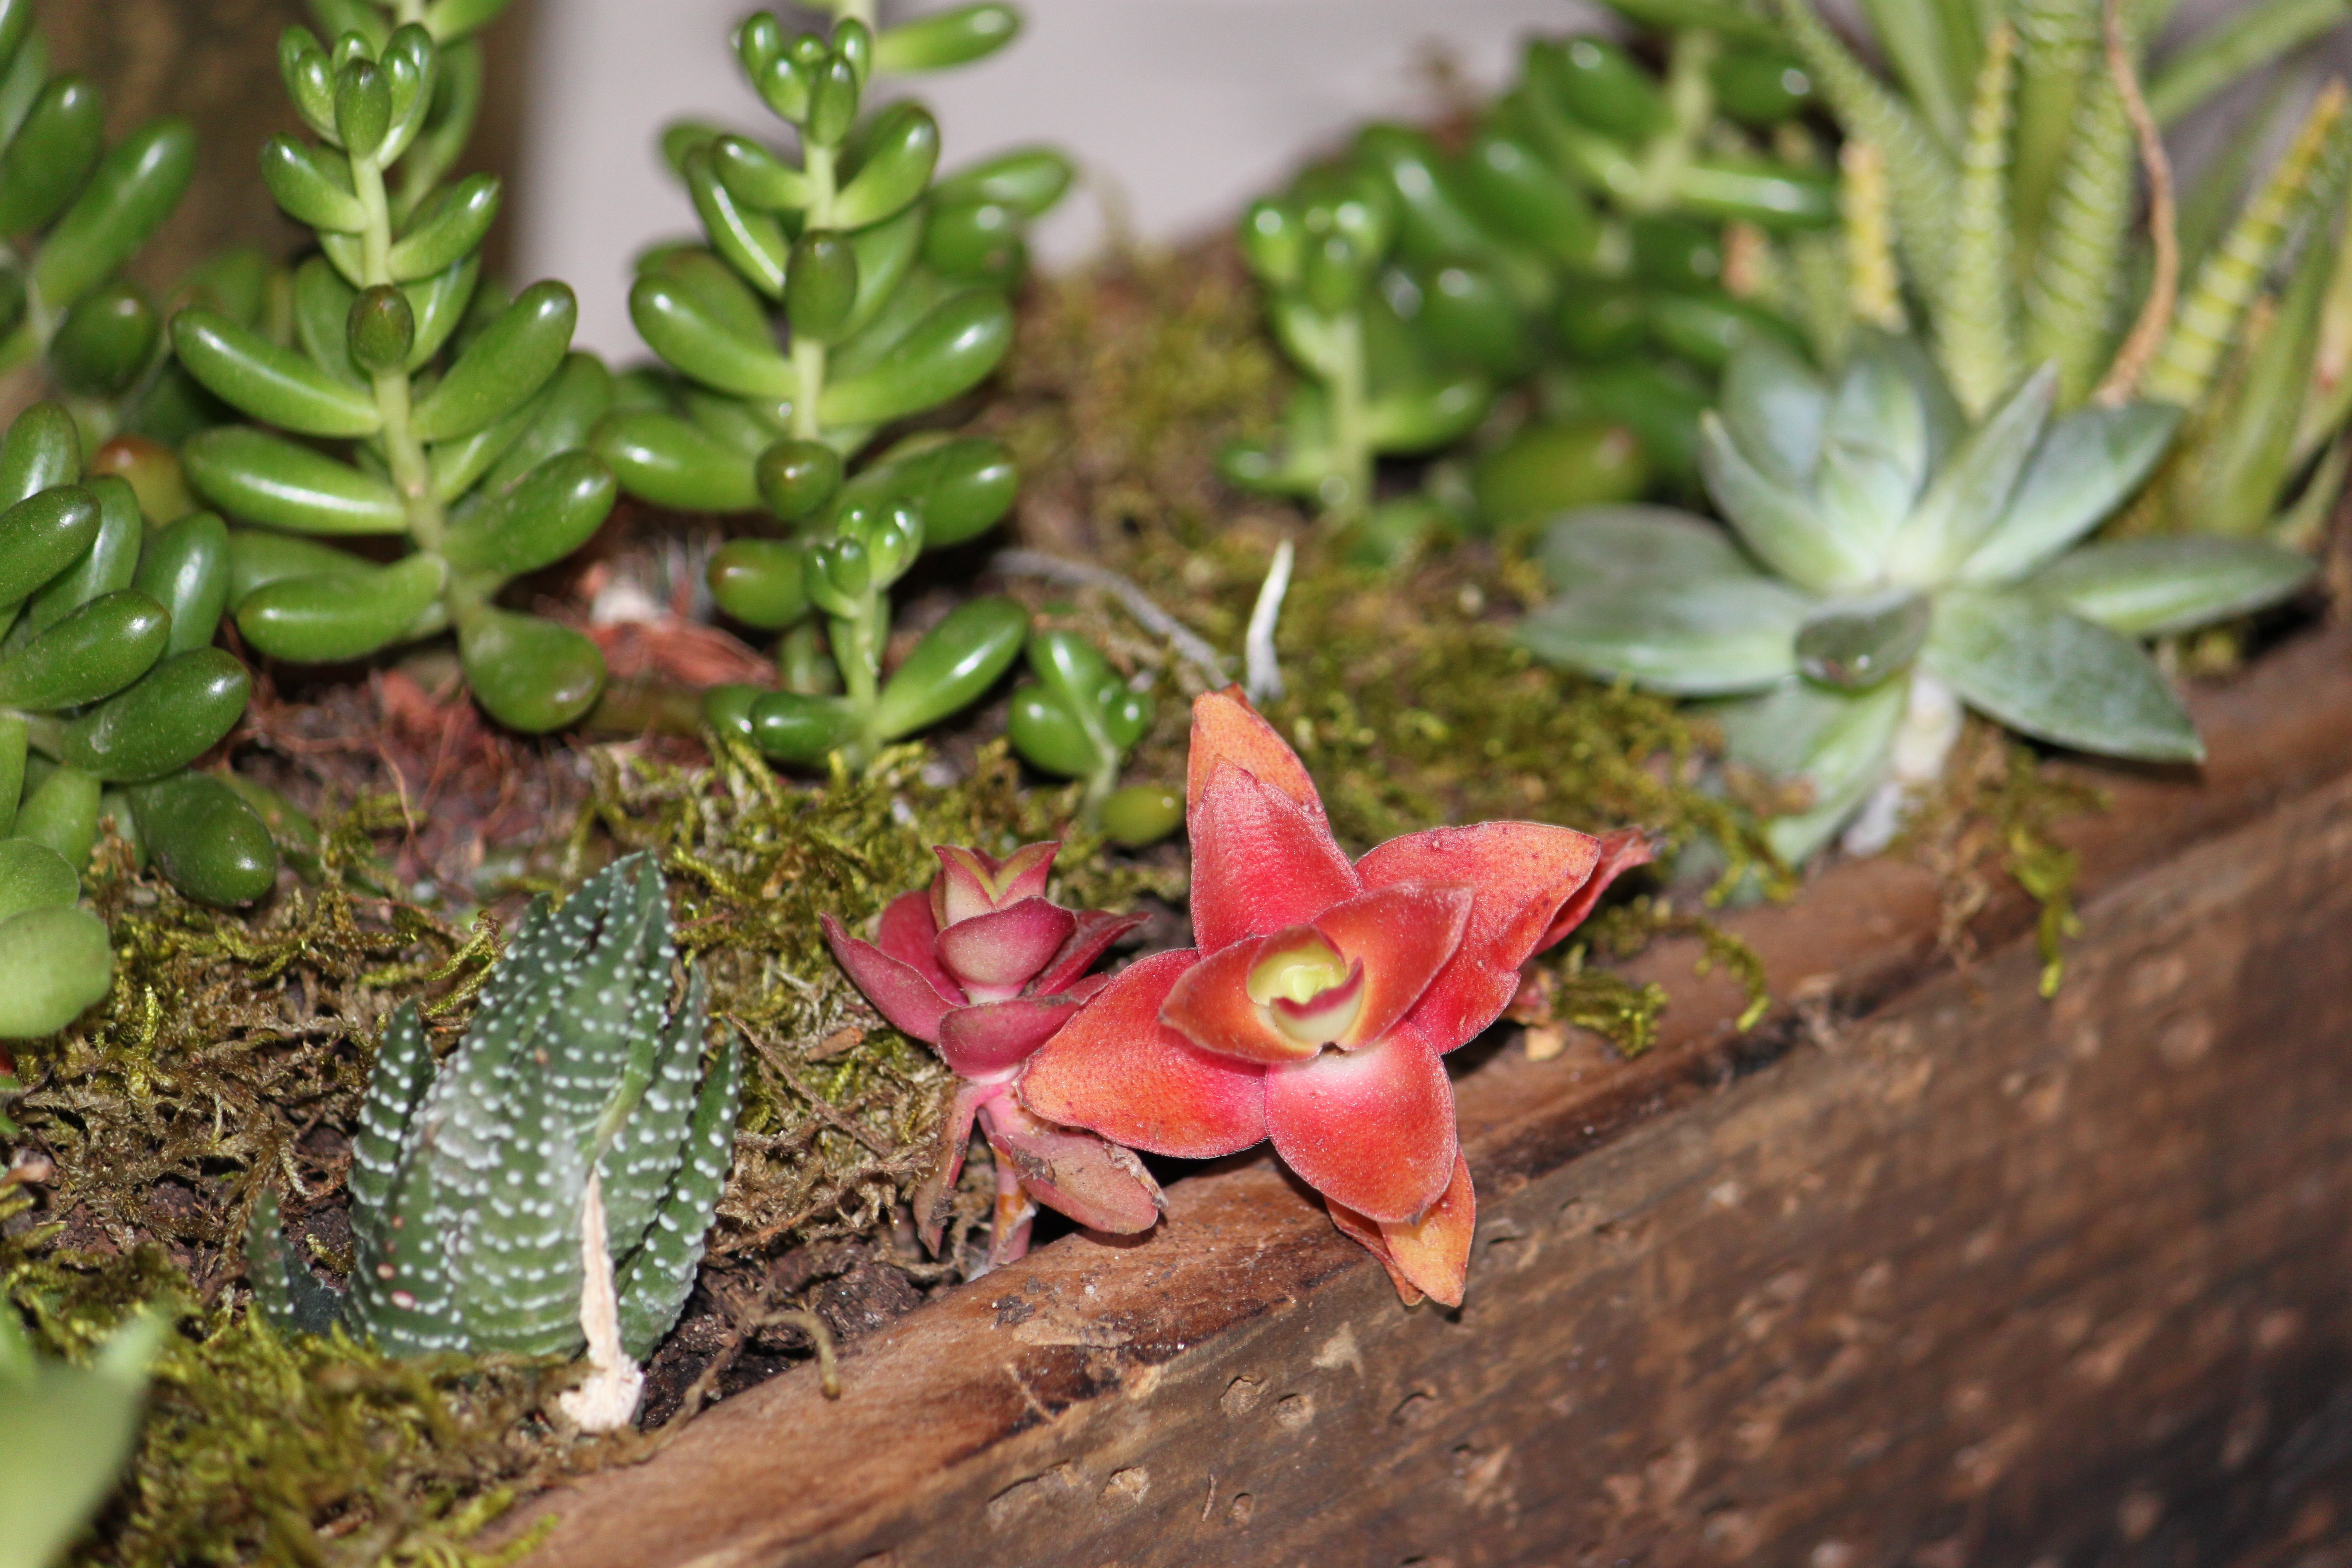
nature, plant, leaf, flower, decoration, botany, succulent, garden, flora, wildflower, gardening, macro photography, flowering plant, planters, centerpiece, land plant